Kaleva Hall

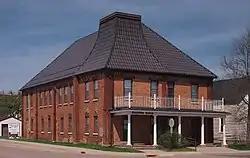
Kaleva Hall viewed from the southwest

Kaleva Hall is a historic Finnish-American clubhouse in Virginia, Minnesota, United States. It was operated by the Valon Tuote temperance society from its construction around 1906 until the late 1960s, after which it was acquired by the Knights and Ladies of Kaleva. The building was listed on the National Register of Historic Places in 1980 under its Finnish name Valon Tuote Raittiusseura for its local significance in the themes of education, entertainment/recreation, and social history. It was nominated for continuously serving as the headquarters of one of the city's major ethnic groups throughout the 20th century.